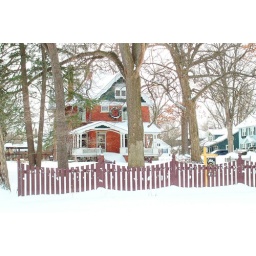
A beautiful house on east Erie street near the college